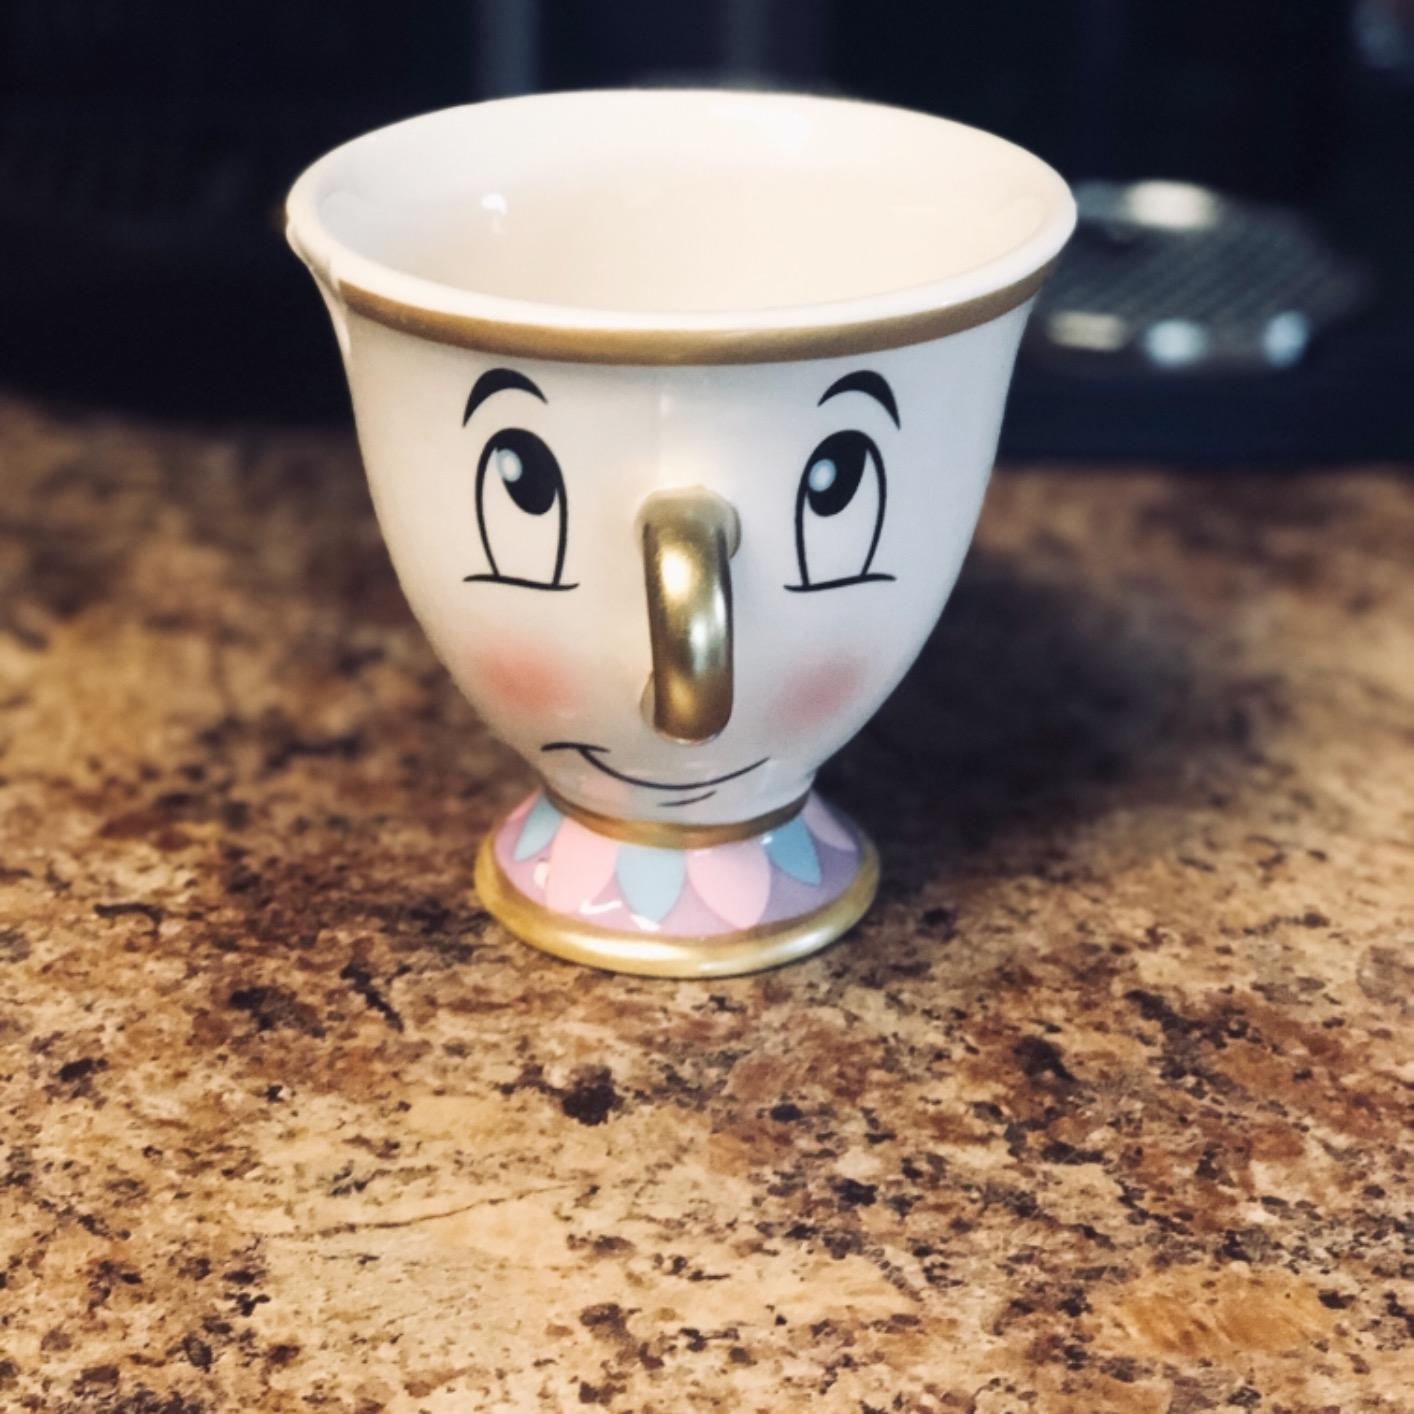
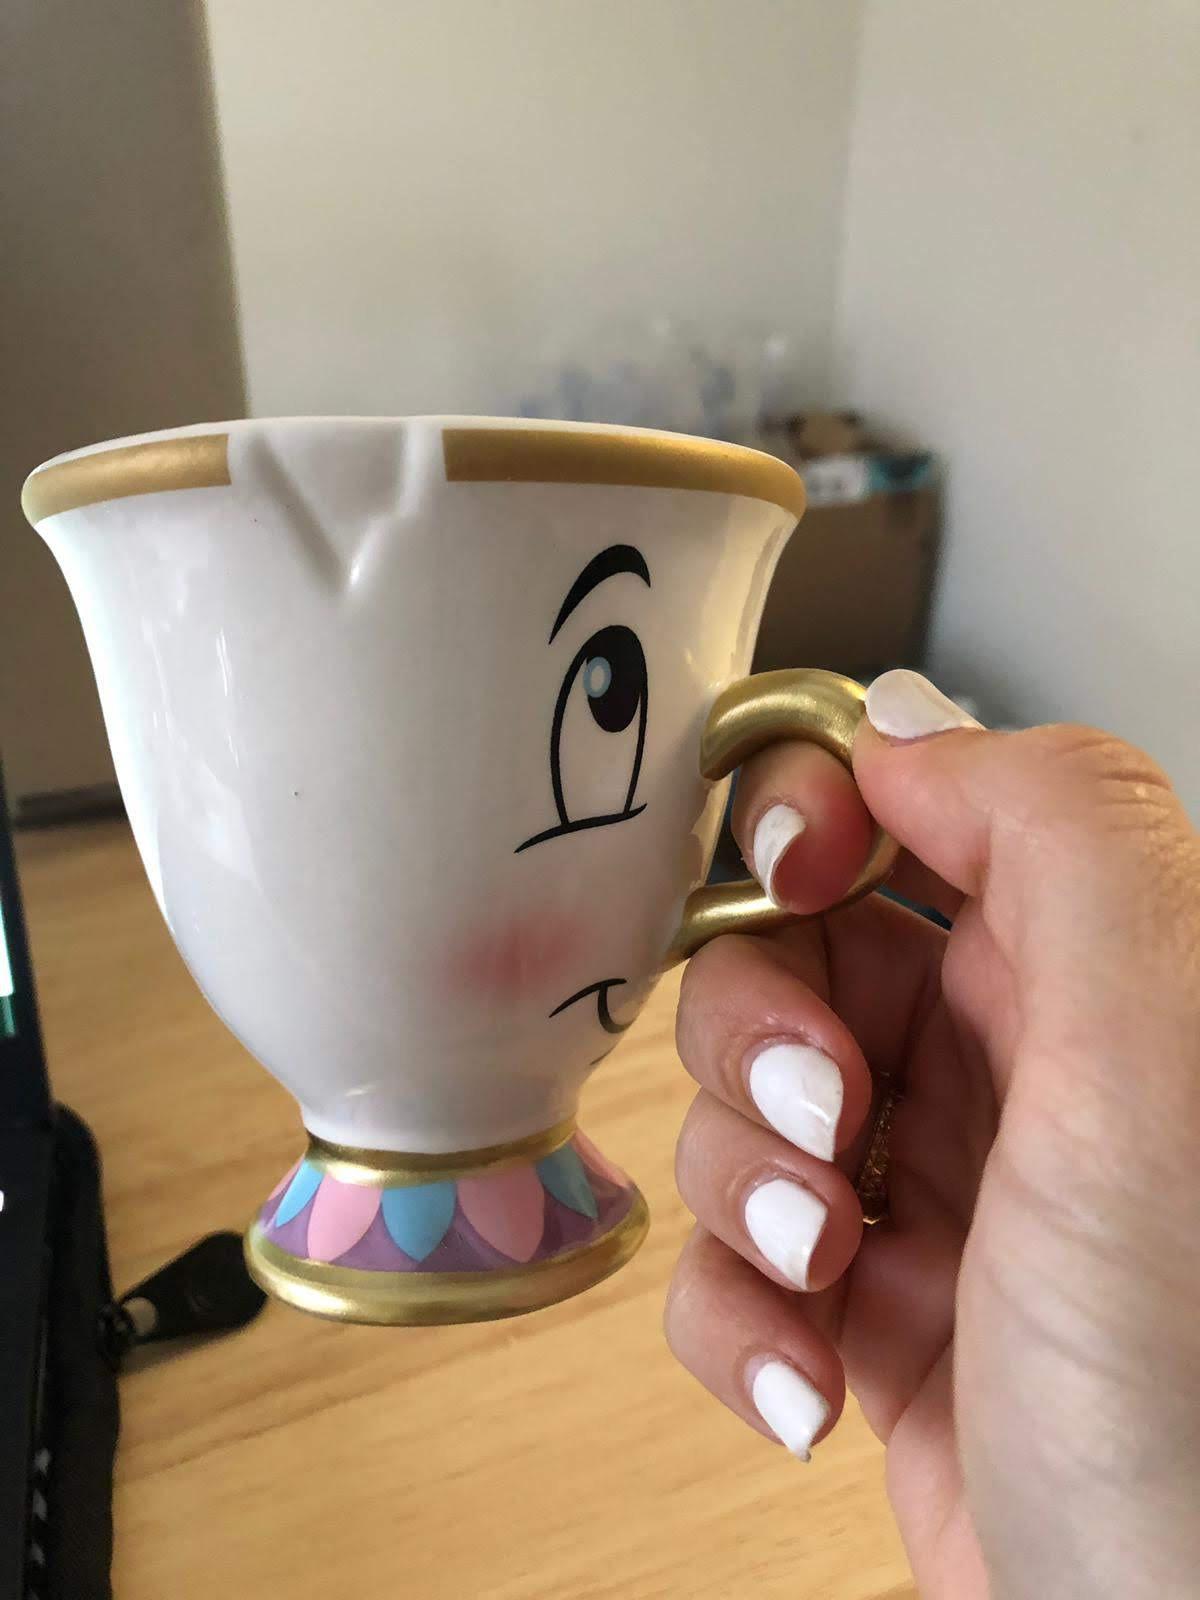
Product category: items_mug
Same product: yes